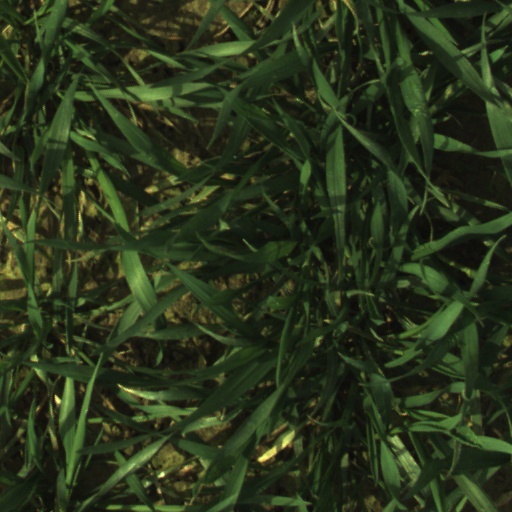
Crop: wheat